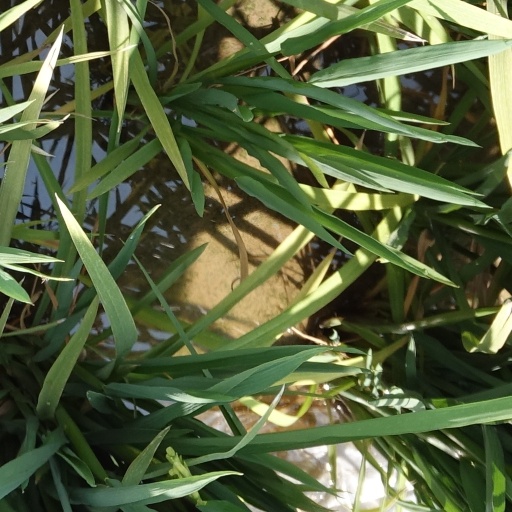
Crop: rice